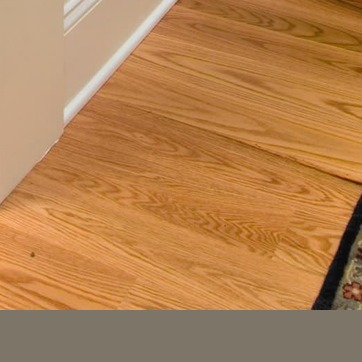
Material: wood